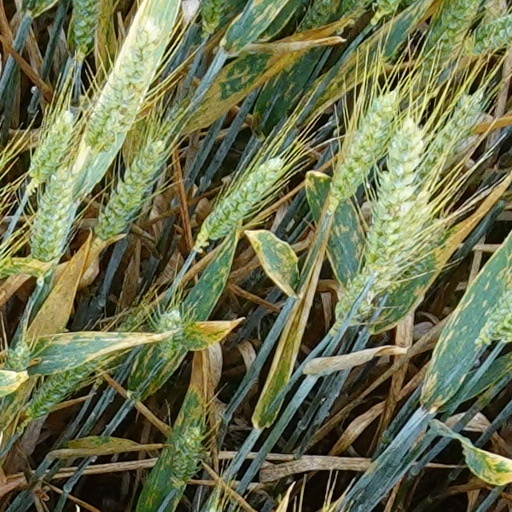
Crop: wheat